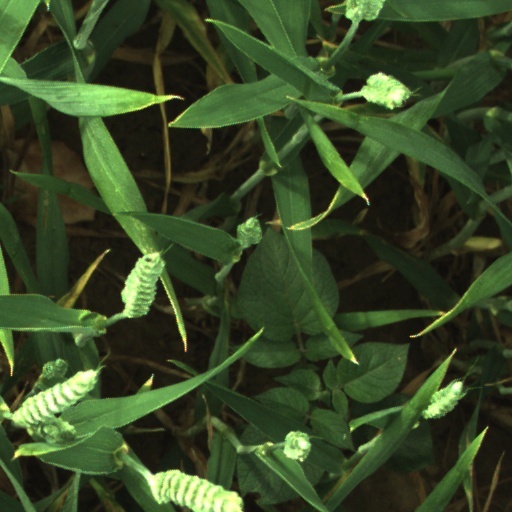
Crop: wheat